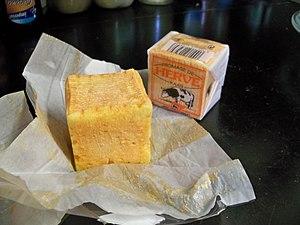
Fromage de la commune d'Herve en Belgique